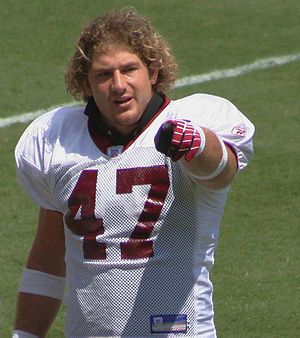
Chris Cooley
Chris Cooley
Chris Cooley er en tidligere amerikansk footballspiller, der spillede i NFL som tight end for Washington Redskins. Han kom ind i ligaen i 2004 og spillede hele sin karriere, frem til 2012, for Redskins.